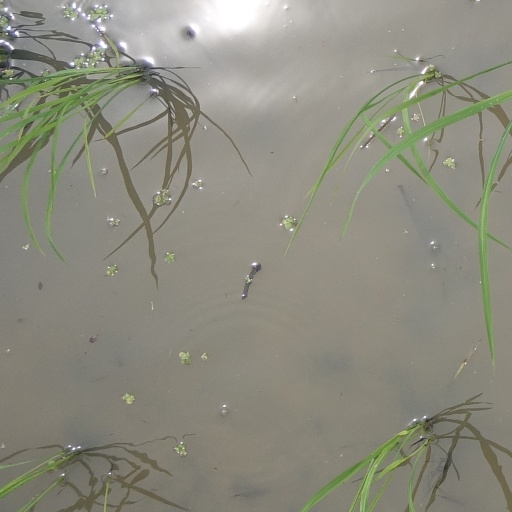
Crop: rice